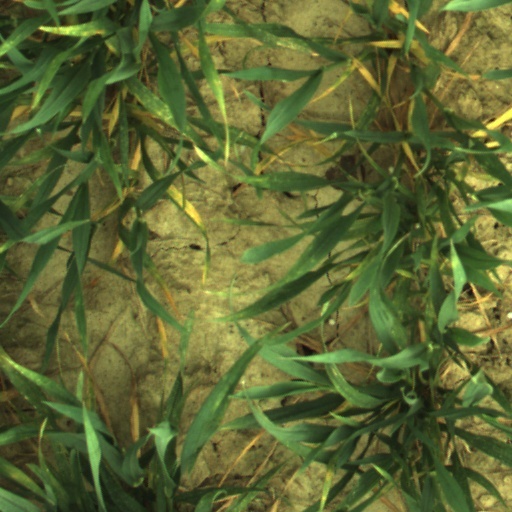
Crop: wheat